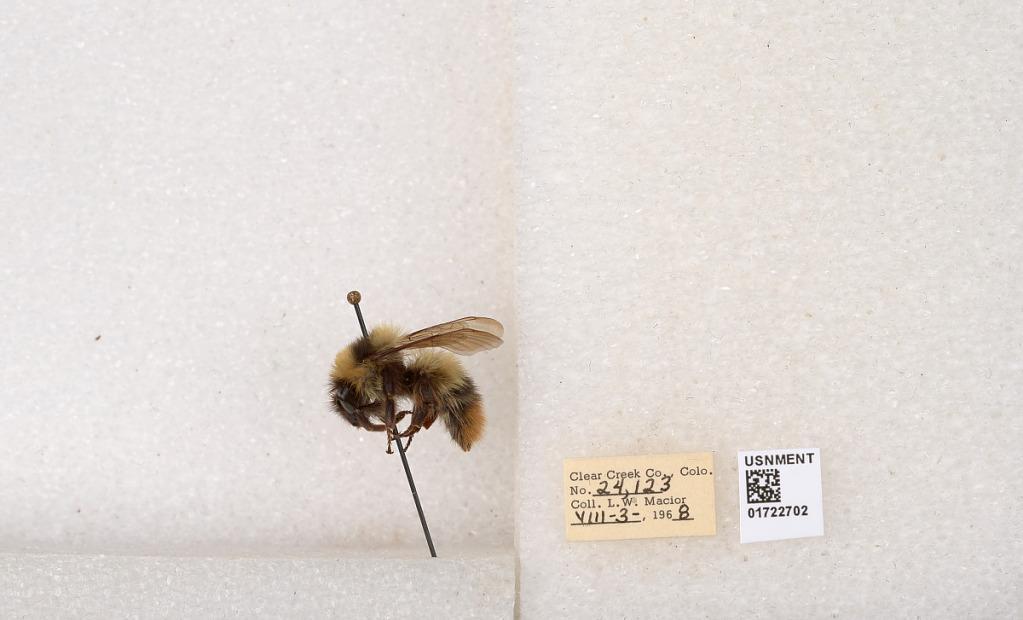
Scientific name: Bombus kirbyellus
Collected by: L. Macior
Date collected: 1968-8-3
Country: United States
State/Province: Colorado
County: Clear Creek
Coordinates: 39.6891, -105.644